Richard Steward

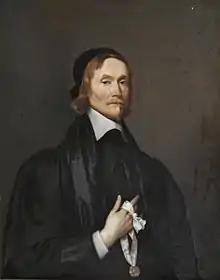
Richard Steward by Adriaen Hanneman

Richard Steward or Stewart (1593? – 1651) was an English royalist churchman, clerk of the closet to Charles I and designated Dean of St. Paul's and Westminster, though not able to take up his position because of the wartime circumstances.